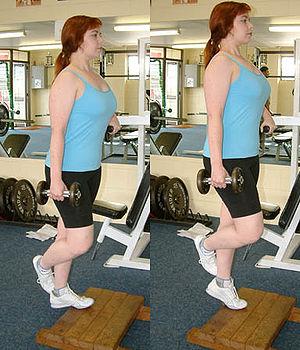
À la suite d'une opération de ligamentoplastie, alors qu'un tendon se trouve transplanté à la place du ligament croisé antérieur, l'articulation du genou nécessite une rééducation post-opératoire. Le chirurgien orthopédiste a la possibilité de prescrire la rééducation d'un ligament croisé antérieur opéré en centre de rééducation à son patient, particulièrement si l'évaluation de la douleur au repos est supérieure à 5/10, si la mobilité en flexion du genou est inférieure à 90° ou en cas d'autre complication.